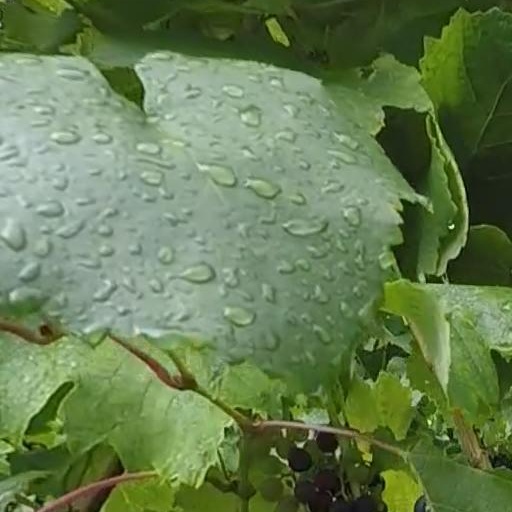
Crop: grape